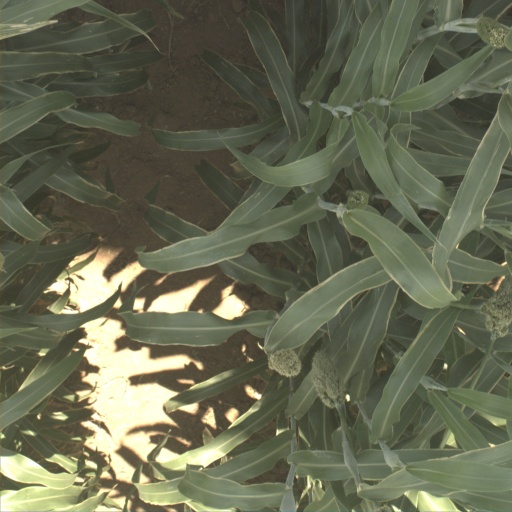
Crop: sorghum